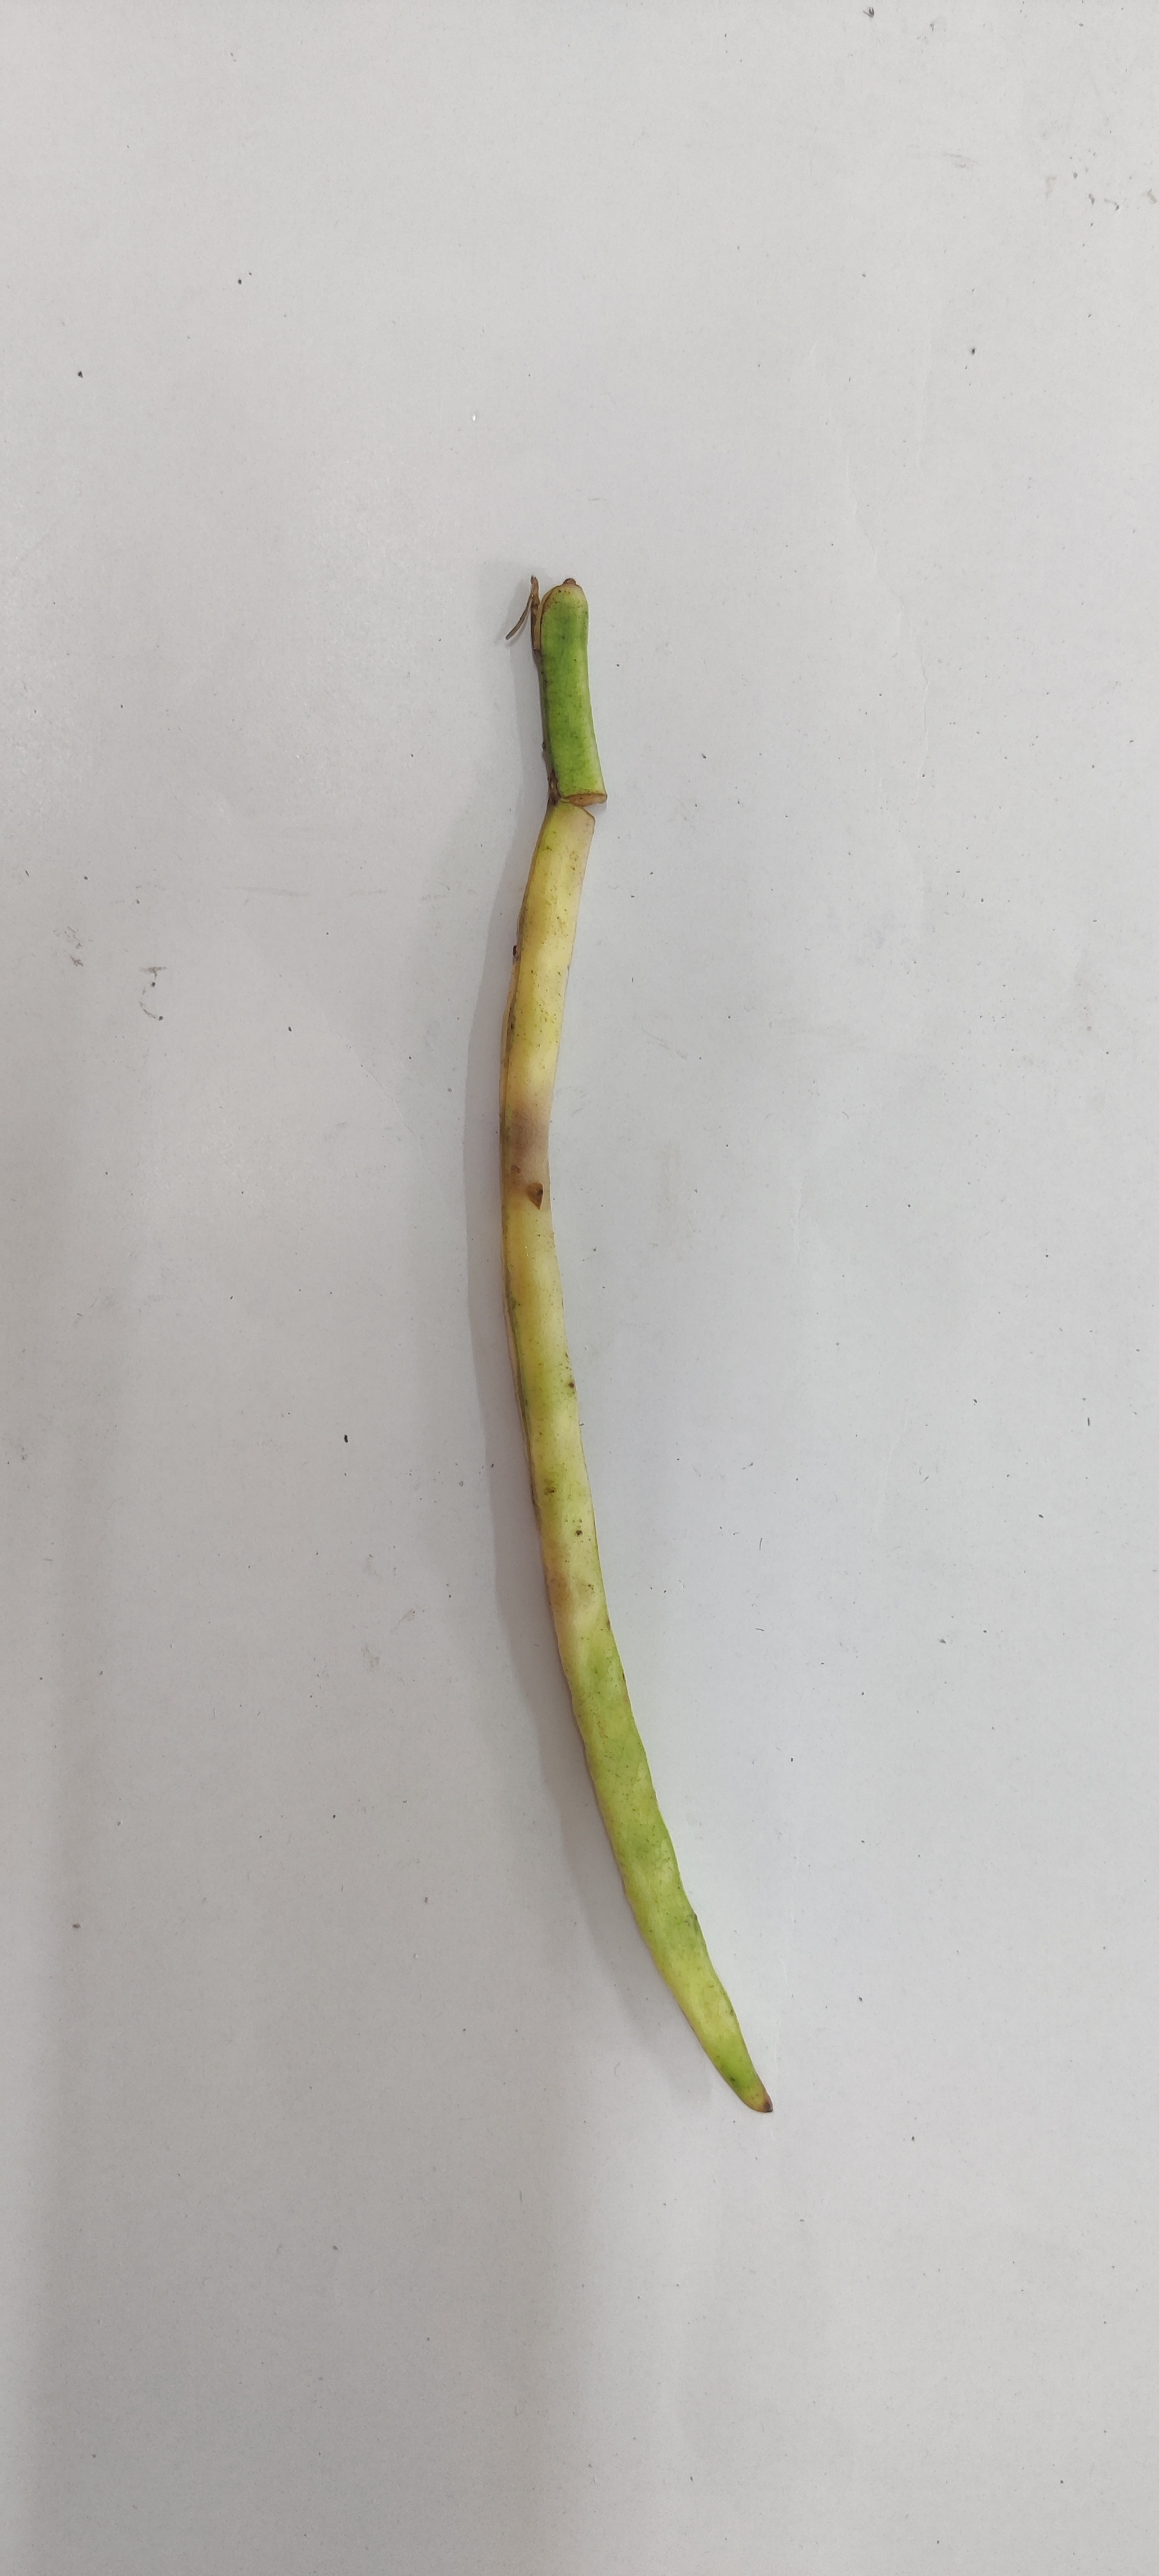
Crop: Cowpea
Condition: Severely Damaged